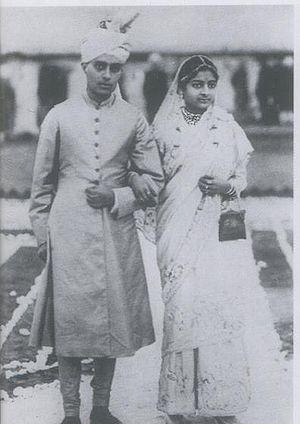
Jawaharlal Nehru, également connu sous le nom de Pandit Nehru voire Panditji, né le 14 novembre 1889 à Prayagraj et mort le 27 mai 1964 à New Delhi, est un homme d'État indien. Il est l'une des figures de proue de la lutte pour l'indépendance de l'Inde et du Congrès national indien et devient le premier Premier ministre de l'Inde du 15 août 1947 à sa mort.